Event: Nepal Earthquake
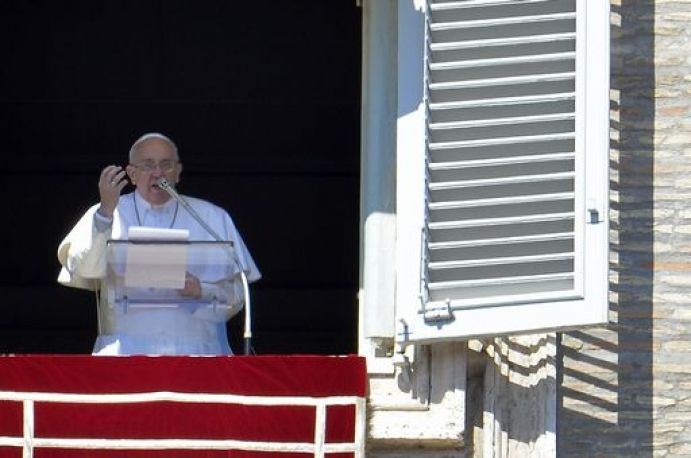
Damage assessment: no_damage